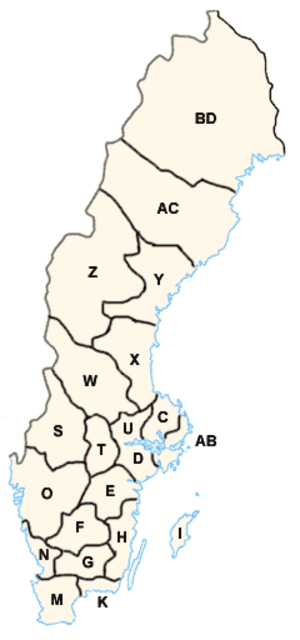
La Suède — en forme longue le royaume de Suède — est un pays d'Europe du Nord situé en Scandinavie. Sa capitale est Stockholm et ses habitants sont appelés Suédois. Sa langue officielle et langue majoritaire est le suédois. Le finnois et le sami sont aussi parlés, principalement dans le nord du pays. Les variations régionales sont fréquentes.
Les gravures rupestres de Suède ont été réalisées au cours d’une période comprise entre le VIᵉ millénaire av. J.-C. et -500.